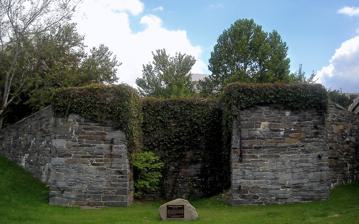
Building: Godey Lime Kilns
Country: United States of America
Year built: 1864
United States historic place Godey Lime Kilns U.S. National Register of Historic Places Show map of Central Washington, D.C. Show map of the District of Columbia Show map of the United States Location Rock Creek and Potomac Pkwy. at 27th and L Sts., NW., Washington, District of Columbia Coordinates 38°54′12″N 77°3′22″W / 38.90333°N 77.05611°W / 38.90333; -77.05611 Area less than one acre Built 1864 NRHP reference No. 73000221 Added to NRHP November 2, 1973 The Godey Lime Kilns , also known as Washington Lime Kilns , are an historical industrial building ruin, located beside the interchange of Rock Creek Parkway and Whitehurst Freeway , near the western end of L Street, Northwest, Washington, D.C. , in the Foggy Bottom neighborhood. History Exterior from the West Located on the east bank of Rock Creek , at the terminus of the Chesapeake and Ohio Canal , the kilns produced lime for construction of the city of Washington, D.C. Built in 1864, by William H. Godey, the site originally included four wood-fired ovens that were used to make lime and plaster , from limestone . The business was operational until 1907, when all of the wooden structures at the site were removed. Two of the four kilns were removed to make way for ramps between Rock Creek Parkway and Whitehurst Freeway. A partial restoration of the remaining kilns was completed by January 1, 1967. The remains were added to the National Register of Historic Places , on May 22, 1973. References